Cecelia Antoinette

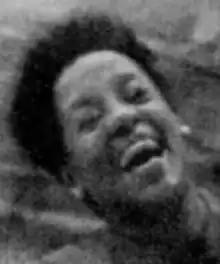
Cecelia Antoinette, from a 2004 publication.

Cecelia Antoinette Bruton (November 24, 1949 – May 28, 2020), known professionally as Cecelia Antoinette or CeCe Antoinette, was an American actress, comedian, and writer.